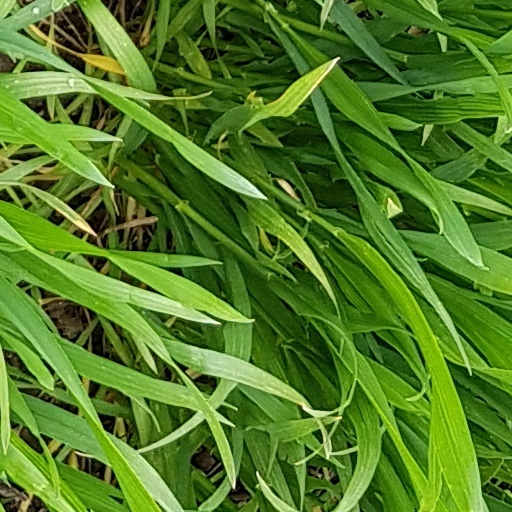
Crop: wheat